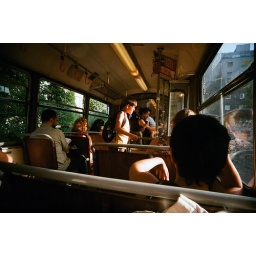
The boy exiting the train was quite angry that his friend (sitting in front of me) wasn't coming with.